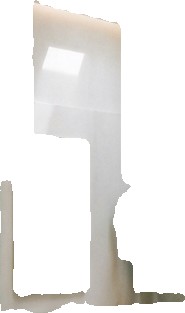
Surface category: wall